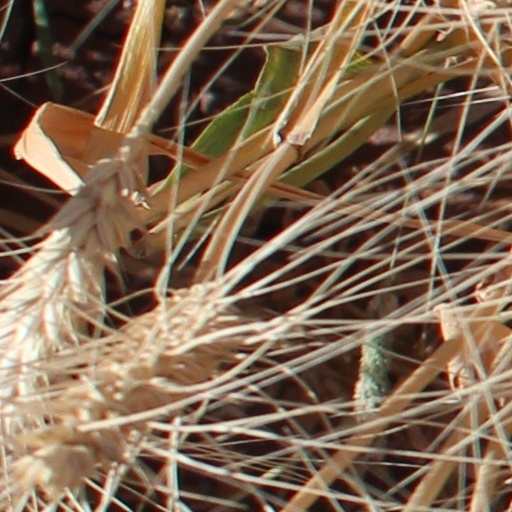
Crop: wheat